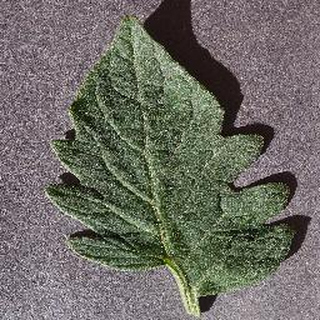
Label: healthy_tomato